Jai Narain Prasad Nishad

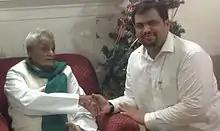
Cap (Retd.) Jai Narain Nishad with the Indian Activist Dr Harikumar Pallathadka in June 2013

Jai Narain Prasad Nishad (18 November 1930 – 24 December 2018) was an Indian politician and member of parliament from Muzaffarpur Lok Sabha Constituency in the Indian State of Bihar. He was a Union Minister for State in 1996-1998 and has been a member of Lok Sabha five times and a former member of Rajya Sabha. He was a member of Janata Dal (United) and with the Bharatiya Janata Party. His son, Ajay Nishad is the MP of Muzaffarpur.